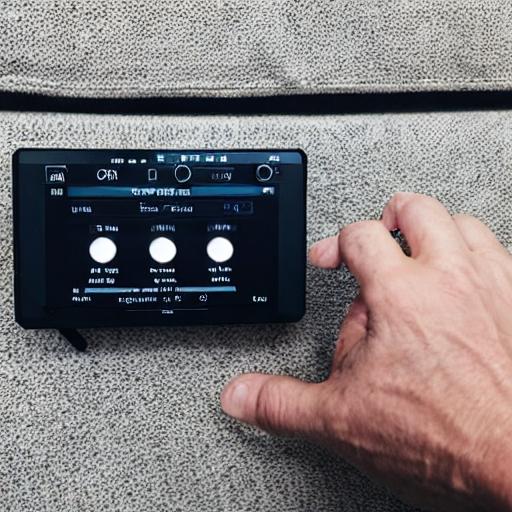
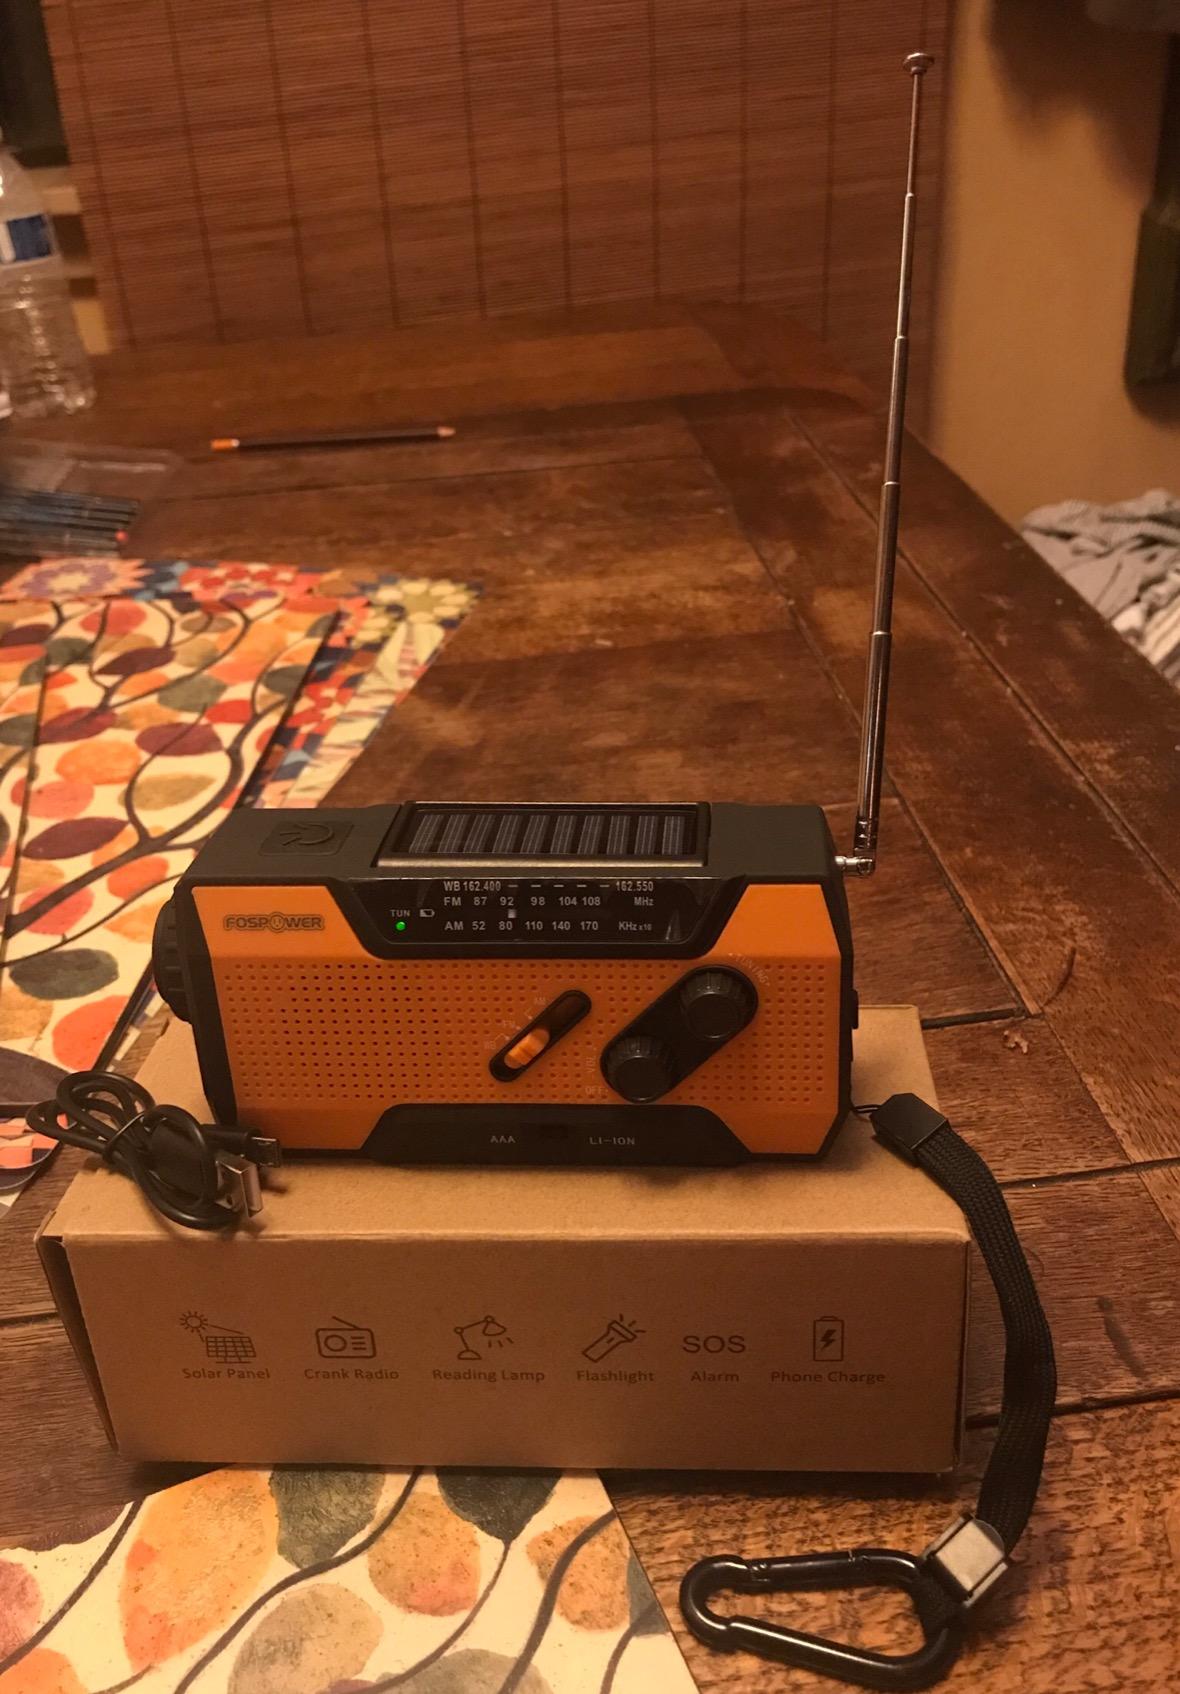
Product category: radio
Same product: no